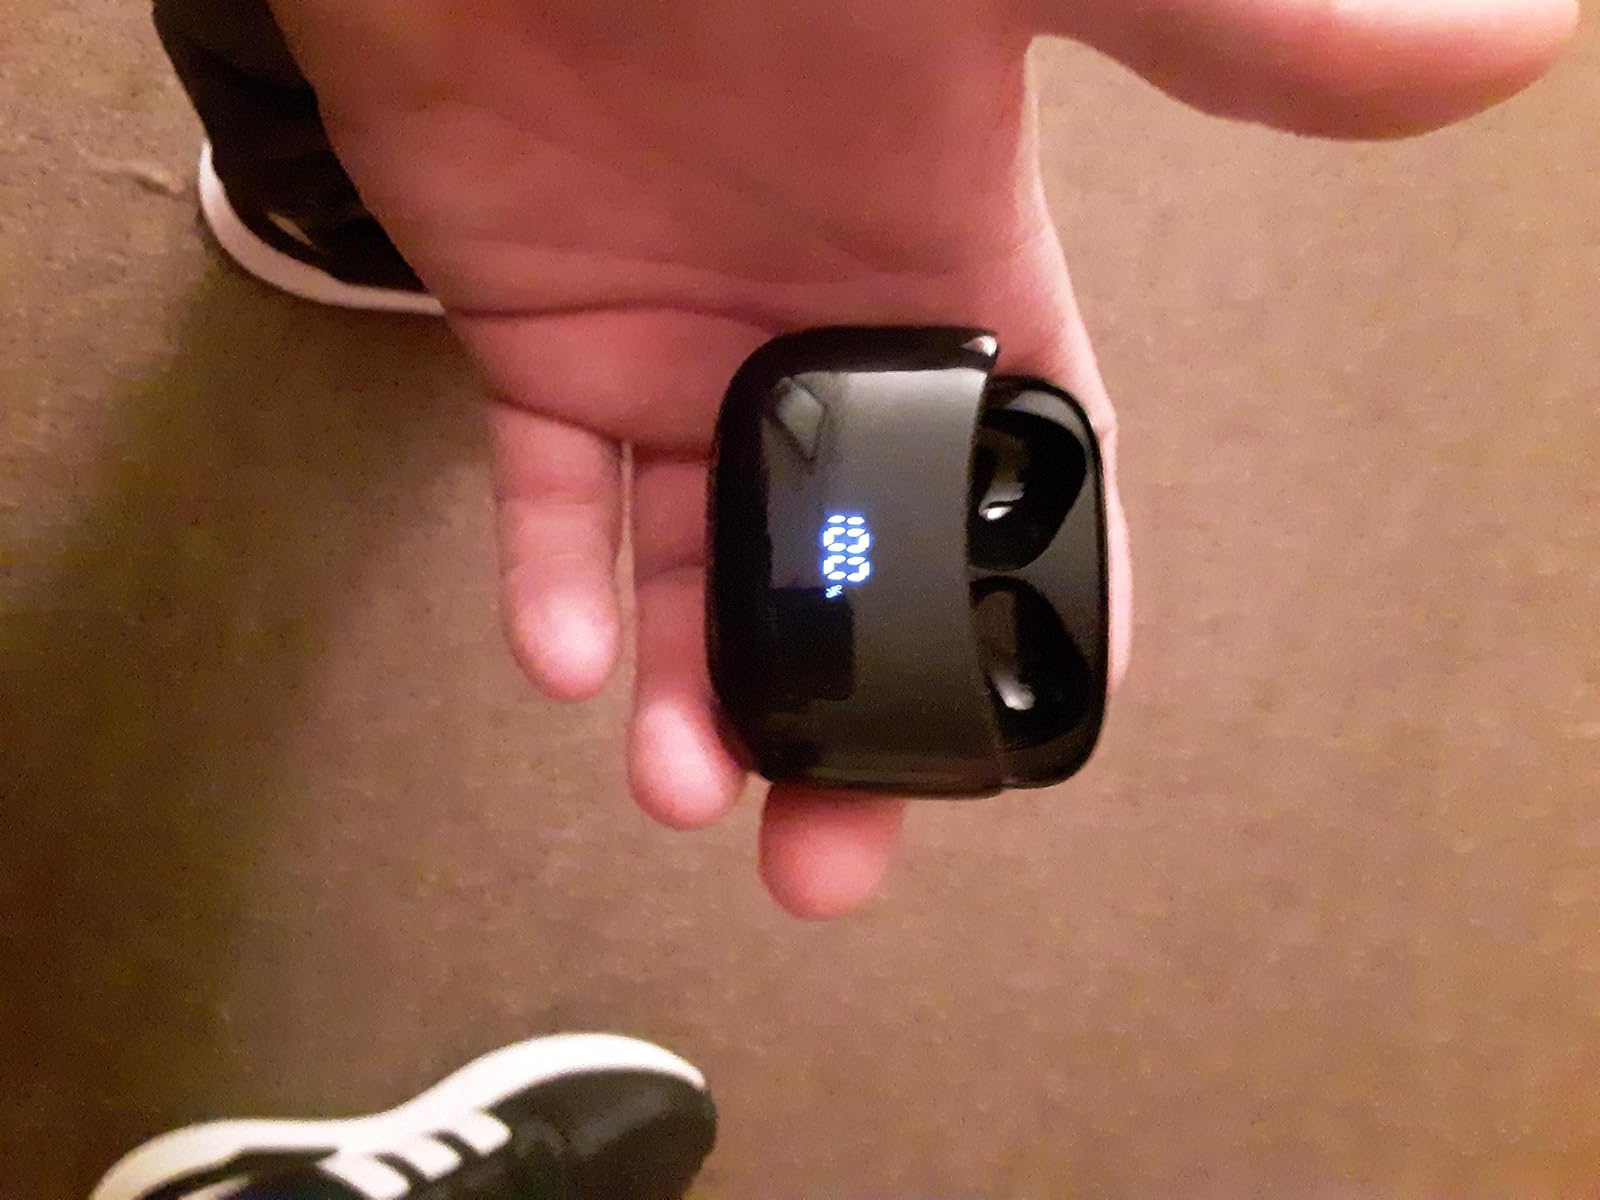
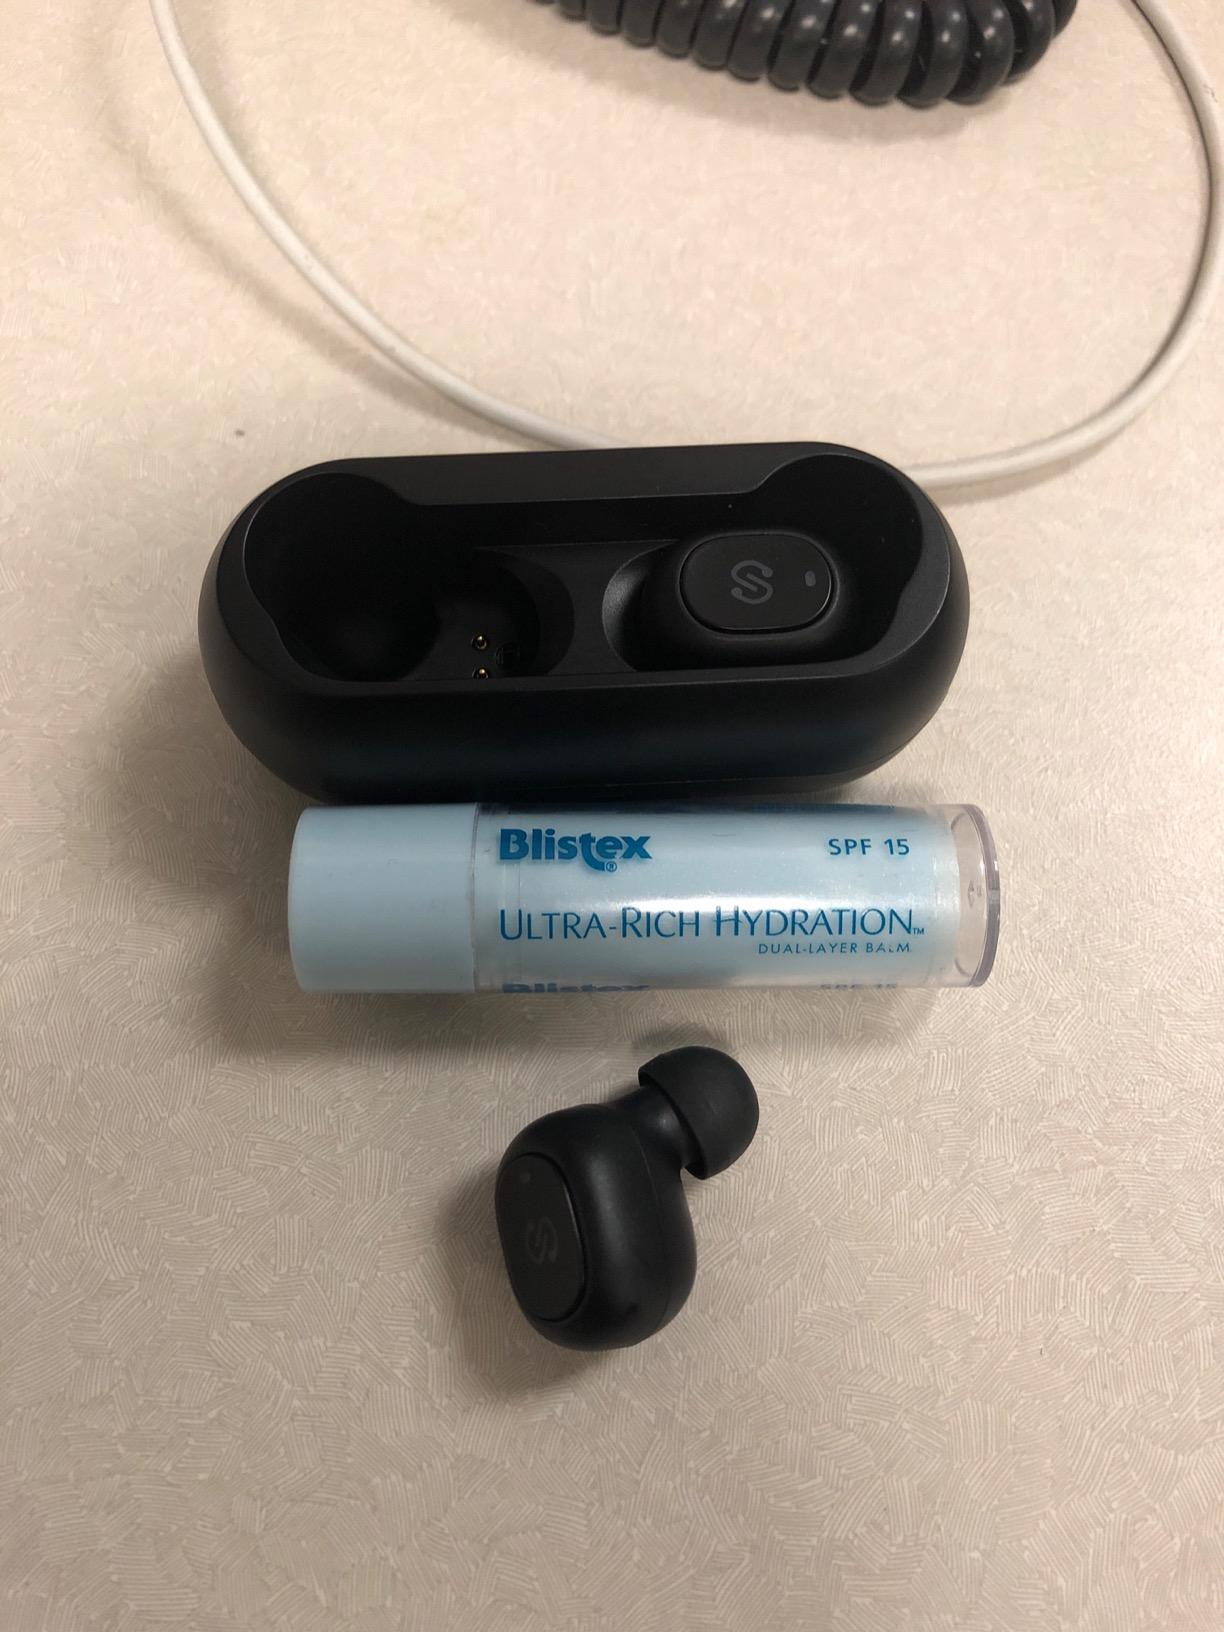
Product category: earbuds
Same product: no